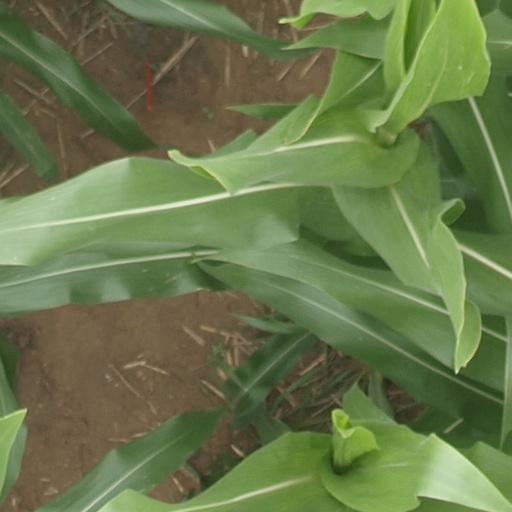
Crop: maize; corn